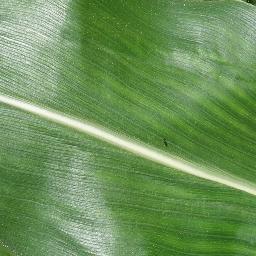
Label: Corn_(Maize)___Healthy